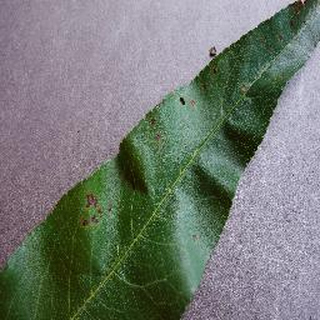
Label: peach_bacterial_spot